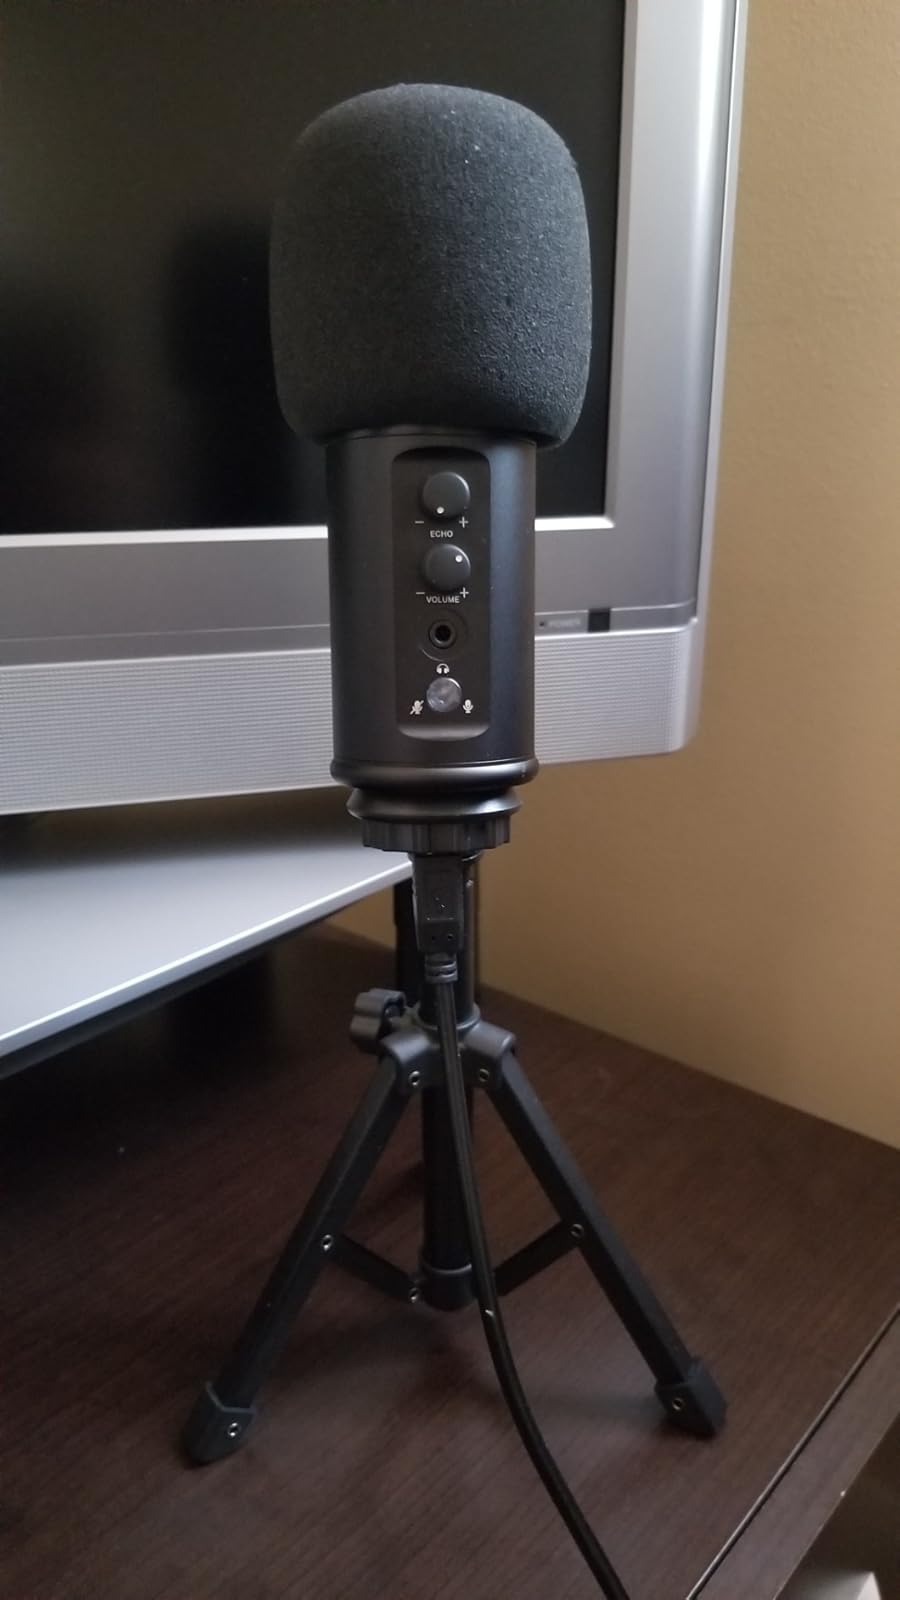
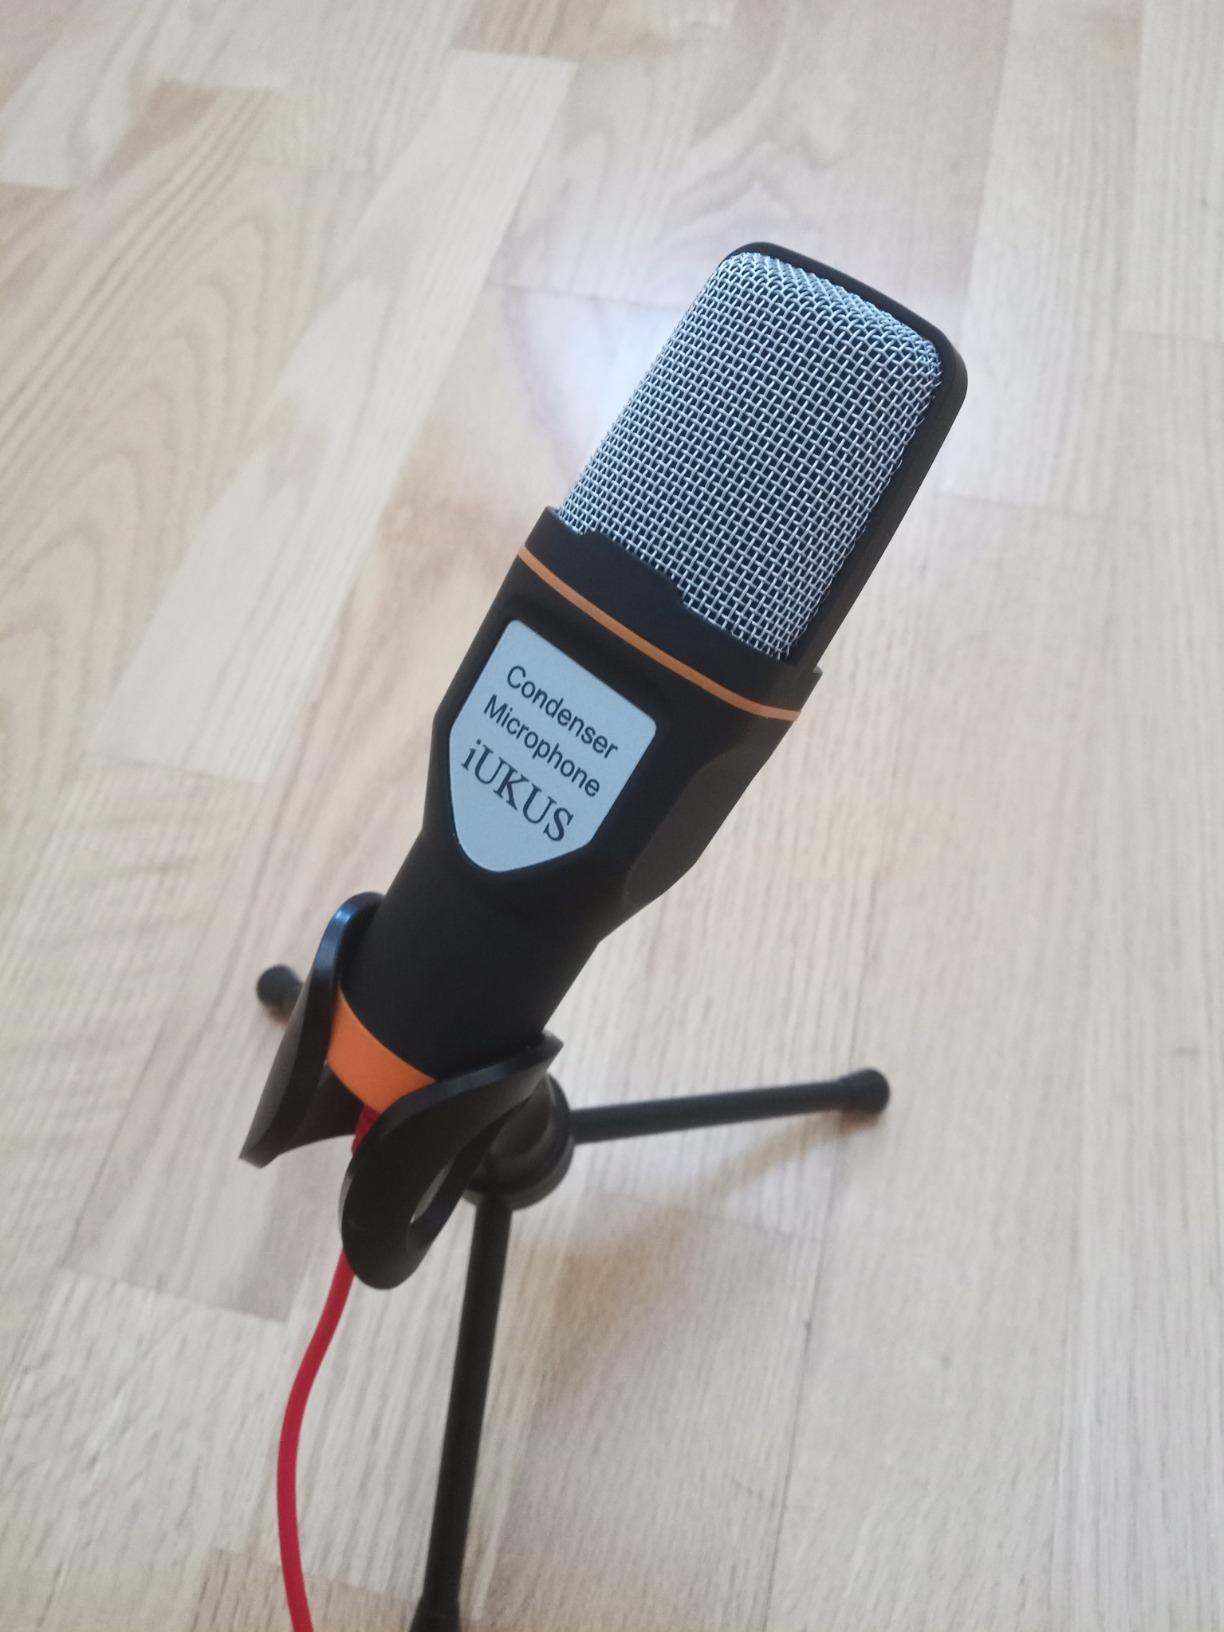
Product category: microphone
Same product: no